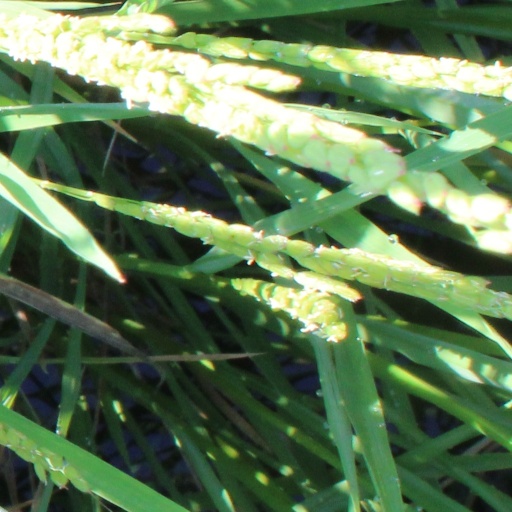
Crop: rice